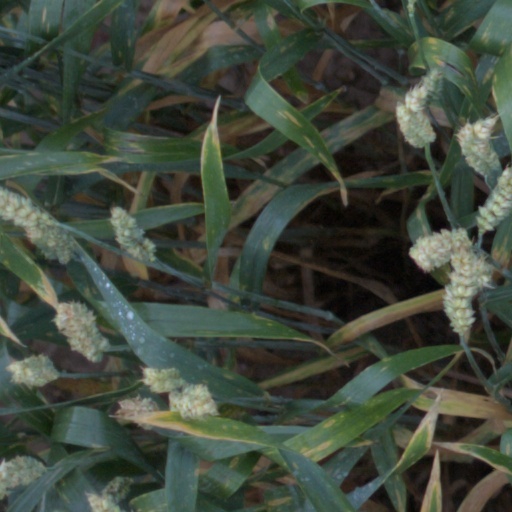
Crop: wheat